Bermudian Landing

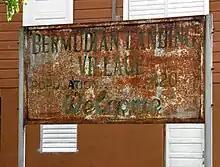
Bermudian Landing sign

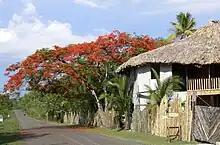
Bermudian Landing street scene

Bermudian Landing is a village in the nation of Belize, located near Scotland Halfmoon in Belize District. The name comes from the Bermuda grass planted by the early loggers to feed their oxen, who were used to drag the mahogany to the landing.